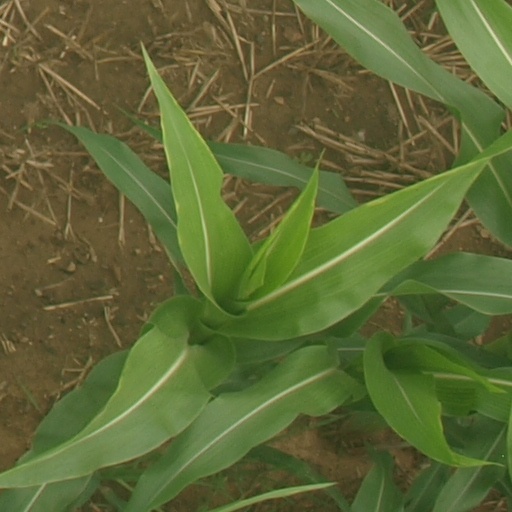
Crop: maize; corn